The Masked Singer Malaysia (season 2)

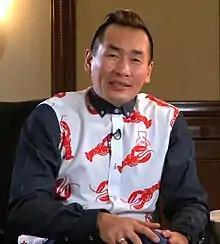
AC Mizal serves as the host.

The second season presented by the same host, Dato' AC Mizal. The panelist consisting of nine popular local celebrities who played role as permanent jury.